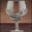
Label: cup